Robert Paterson (Scottish architect)

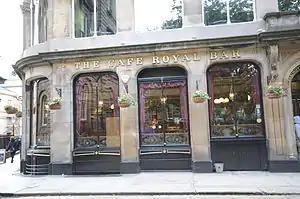
Cafe Royal Bar

Robert Paterson (1825–1889) was a 19th-century Scottish architect. His most famous work is the Cafe Royal in Edinburgh. Almost all his works are in Edinburgh, mainly in the Scots Baronial style, including a number of churches for the United Presbyterian Church.